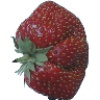
Label: strawberry_wedge